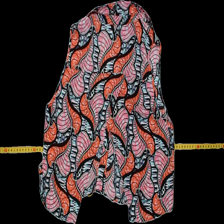
View: back
Type: Blouse
Category: Ladies
Brand: Gina Tricot
Colors: Multicolor
Material: 100% Poly
Pattern: Geometric print
Cut: Collar
Size: 36
Season: All
Trend: No trend
Stains: No
Price range: 50-100
Recommended usage: Reuse